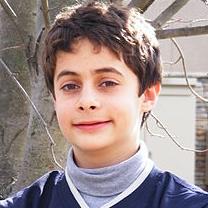
Age: 13